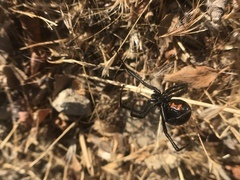
Species: Lactrodectus_hesperus